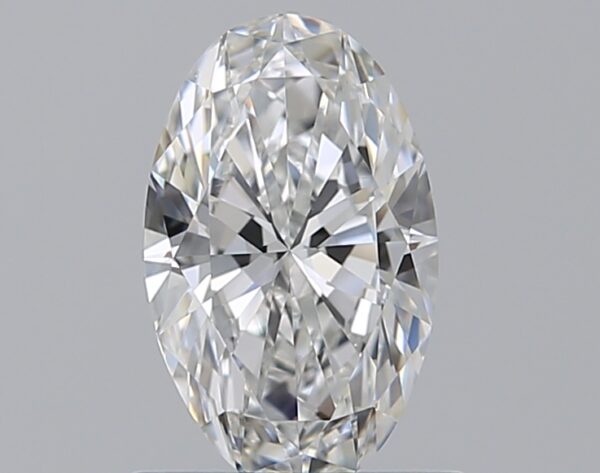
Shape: oval
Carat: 0.7
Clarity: VVS1
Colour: E
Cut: EX
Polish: EX
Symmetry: VG
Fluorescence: N
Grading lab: GIA
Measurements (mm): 7.76 x 4.79 x 2.85